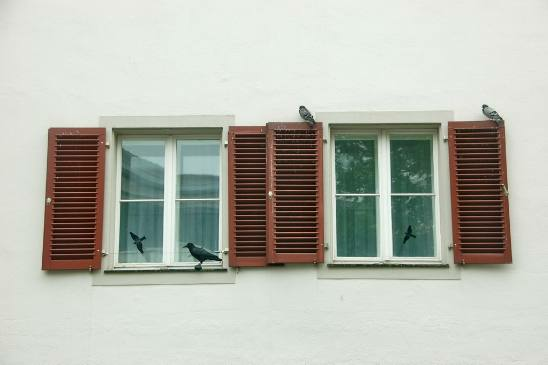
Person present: No